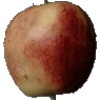
Label: red_apple